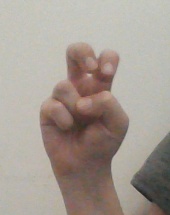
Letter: toot